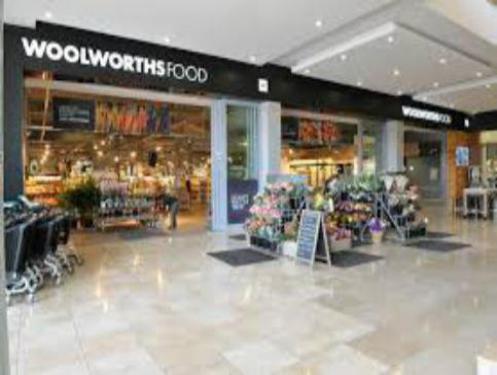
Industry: Others